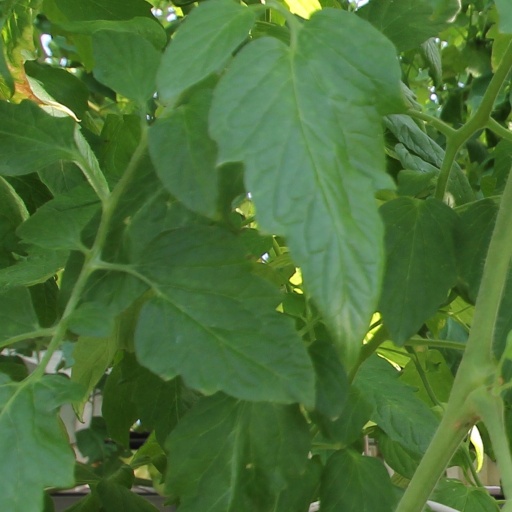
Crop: tomato